Battle of Kampar

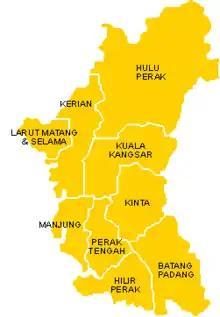
The state of Perak. Kampar is situated in the Kinta district.

The site overlooking Kampar is set on what is now called Green Ridge. That ridge, together with the nearby Thompson, Kennedy and Cemetery Ridges overlook the main road to the south from Ipoh, Perak, and were of great strategic value. The ridges sit on top of the Gunung Bujang Melaka, a 4,070 foot limestone mountain. This jungle-covered mountain offered a clear view of the surrounding plains covered with open tin mining sites and swamps. The Gunung Bujang Melaka lies to the east of the town of Kampar, its steep slopes leading down to the Kampar Road. With this town and the mountain under control, the Japanese Army would have an excellent view of the Kinta Valley to the south. Allied forces knew that if the 5th Division of the Imperial Japanese Army captured Kampar, they would also be able to use it as a foothold into the Kinta Valley.